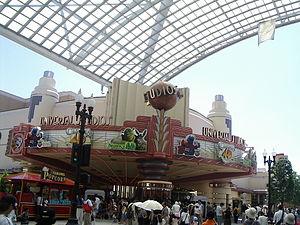
Universal Studios Japan est un parc à thèmes japonais situé dans l'arrondissement Konohana-ku d'Osaka. Troisième des parcs d'attractions de Universal Parks & Resorts, il est le premier à ouvrir en dehors des États-Unis, le 31 mars 2001. Il est desservi par la gare de Universal City sur la ligne Sakurajima.